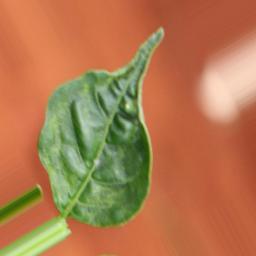
Label: mites_and_trips